Claytor Lake

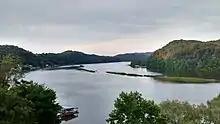
View of Claytor Lake from the New River Trail

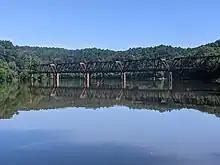
The Hiwassee Trestle Bridge spanning Claytor Lake in Pulaski County, Virginia

The New River Trail State Park, a rail trail that was built on top of an abandoned Norfolk Southern Railway right-of-way, follows part of the shoreline of Claytor Lake and crosses it on the Hiwassee Bridge. The bridge was built in 1931 by the Virginia Bridge and Iron Co. of Roanoke, a subsidiary of the Norfolk and Western Railway.